Bernard Goumou

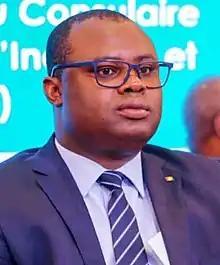
Goumou in 2022

Bernard Goumou (born 8 September 1980) is a Guinean politician who served as the prime minister of Guinea, having been appointed after interim prime minister Mohamed Béavogui became "unavailable for health reasons".